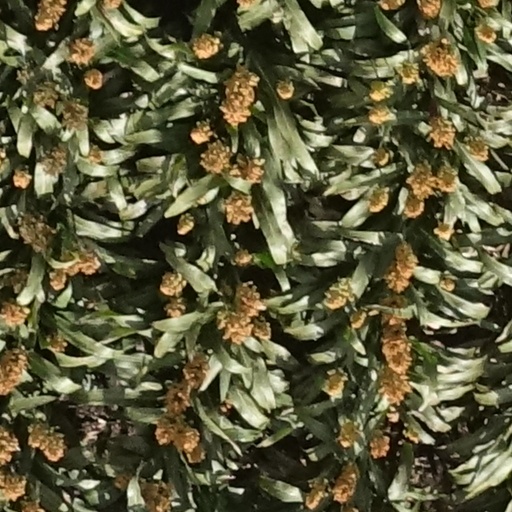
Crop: sorghum